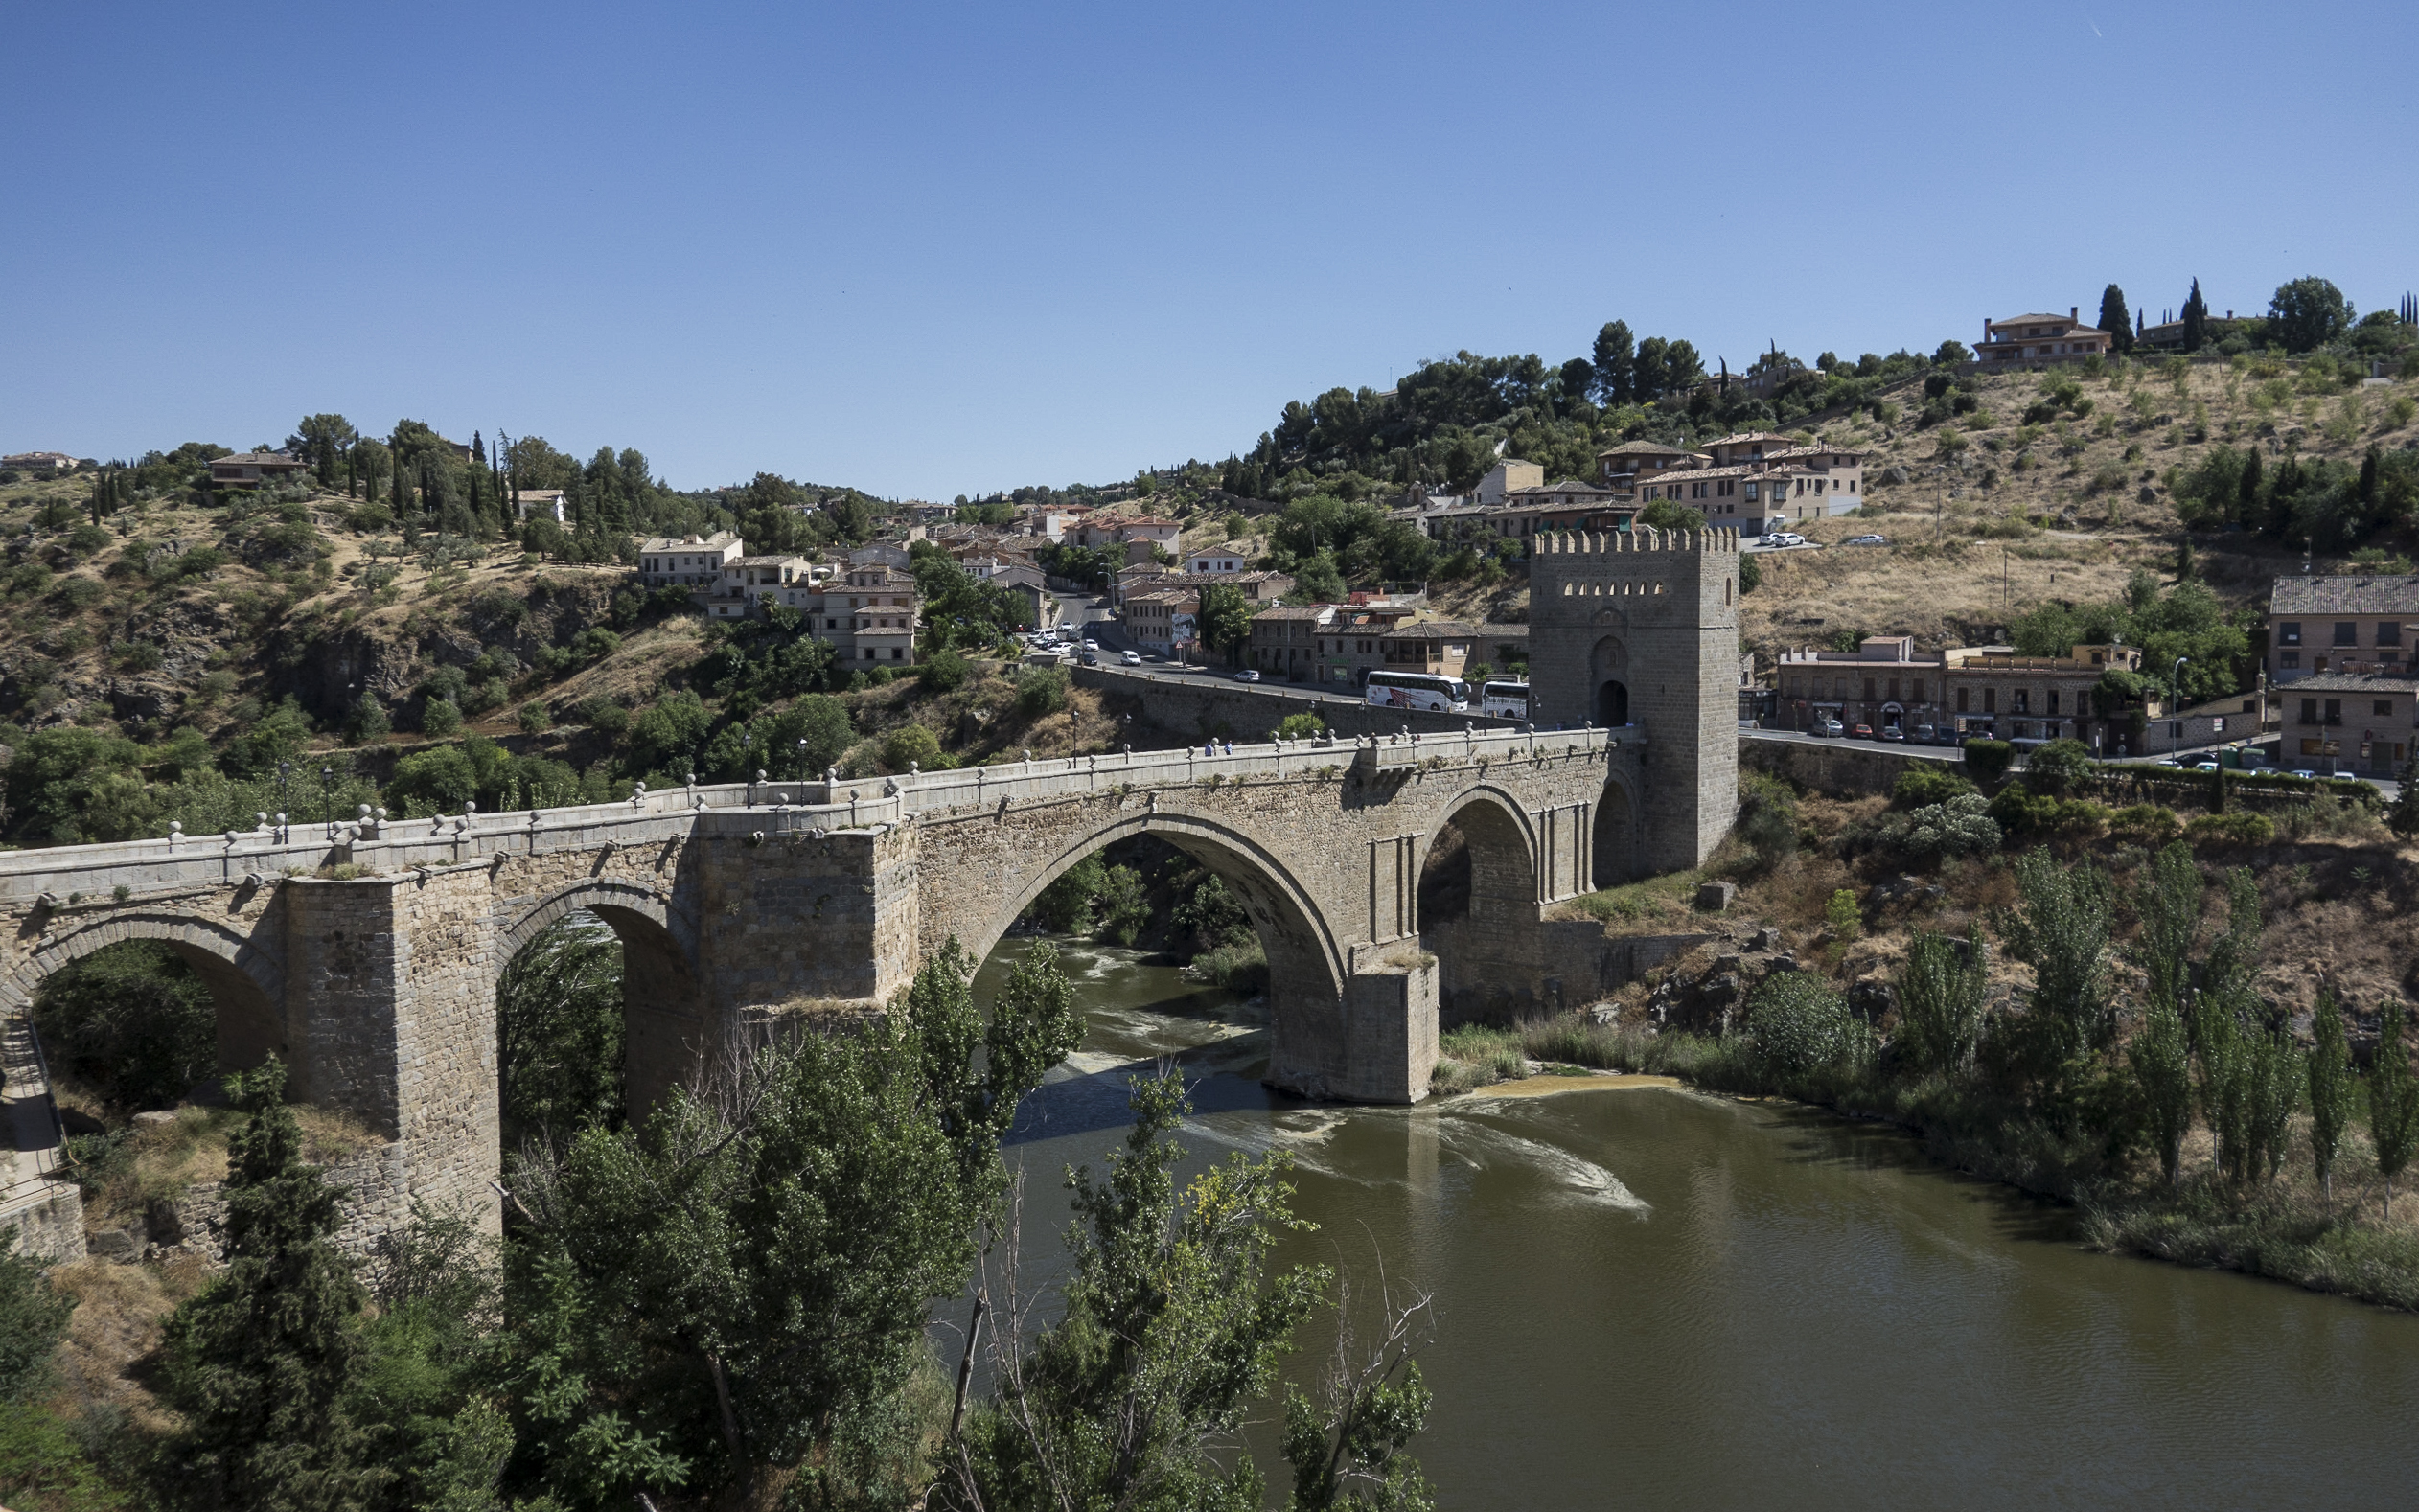
bridge, river, transport, arch, landmark, reservoir, tourism, waterway, espagne, viaduct, tolede, aqueduct, arch bridge, devil's bridge, nonbuilding structure